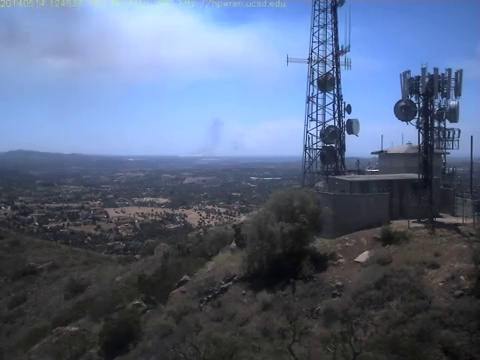
Fire: no
Smoke: yes